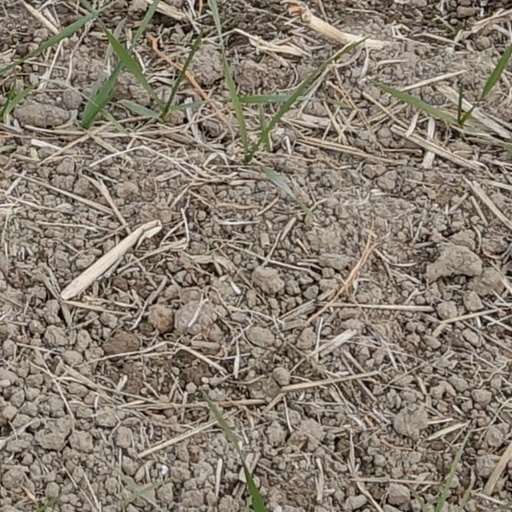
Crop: wheat